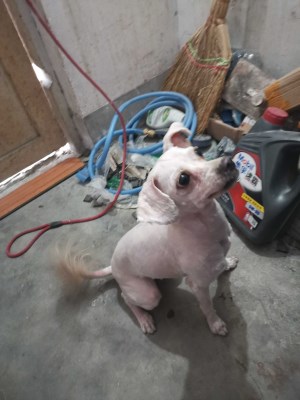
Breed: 3336-n000121-chinese_rural_dog